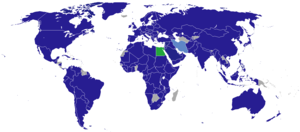
Ceci est une liste des représentations diplomatiques en Égypte. À l'heure actuelle, la capitale du Caire abrite 139 ambassades. Plusieurs autres pays ont des ambassadeurs accrédités auprès d'autres capitales régionales.